Okuike

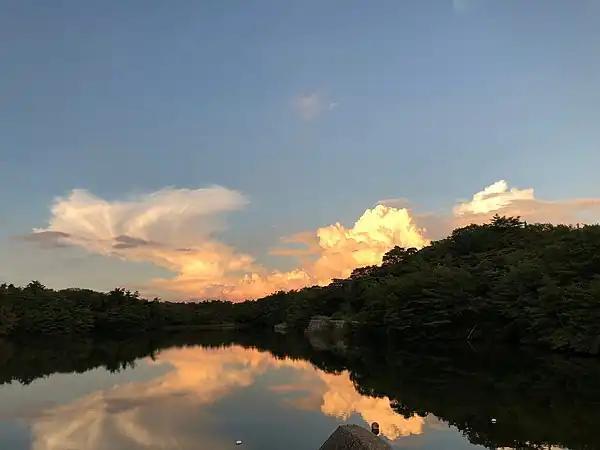
Okuike Pond

Okuike is famed for its abundance of brightly coloured Hydrangea macrophylla (or bigleaf Hydrangea). It is also referred to as French hydrangea, lacecap hydrangea, mophead hydrangea, penny mac and hortensia. Additionally, the area is heavily forested with kuromatsu, tall mountain pine trees that cover the forest area.